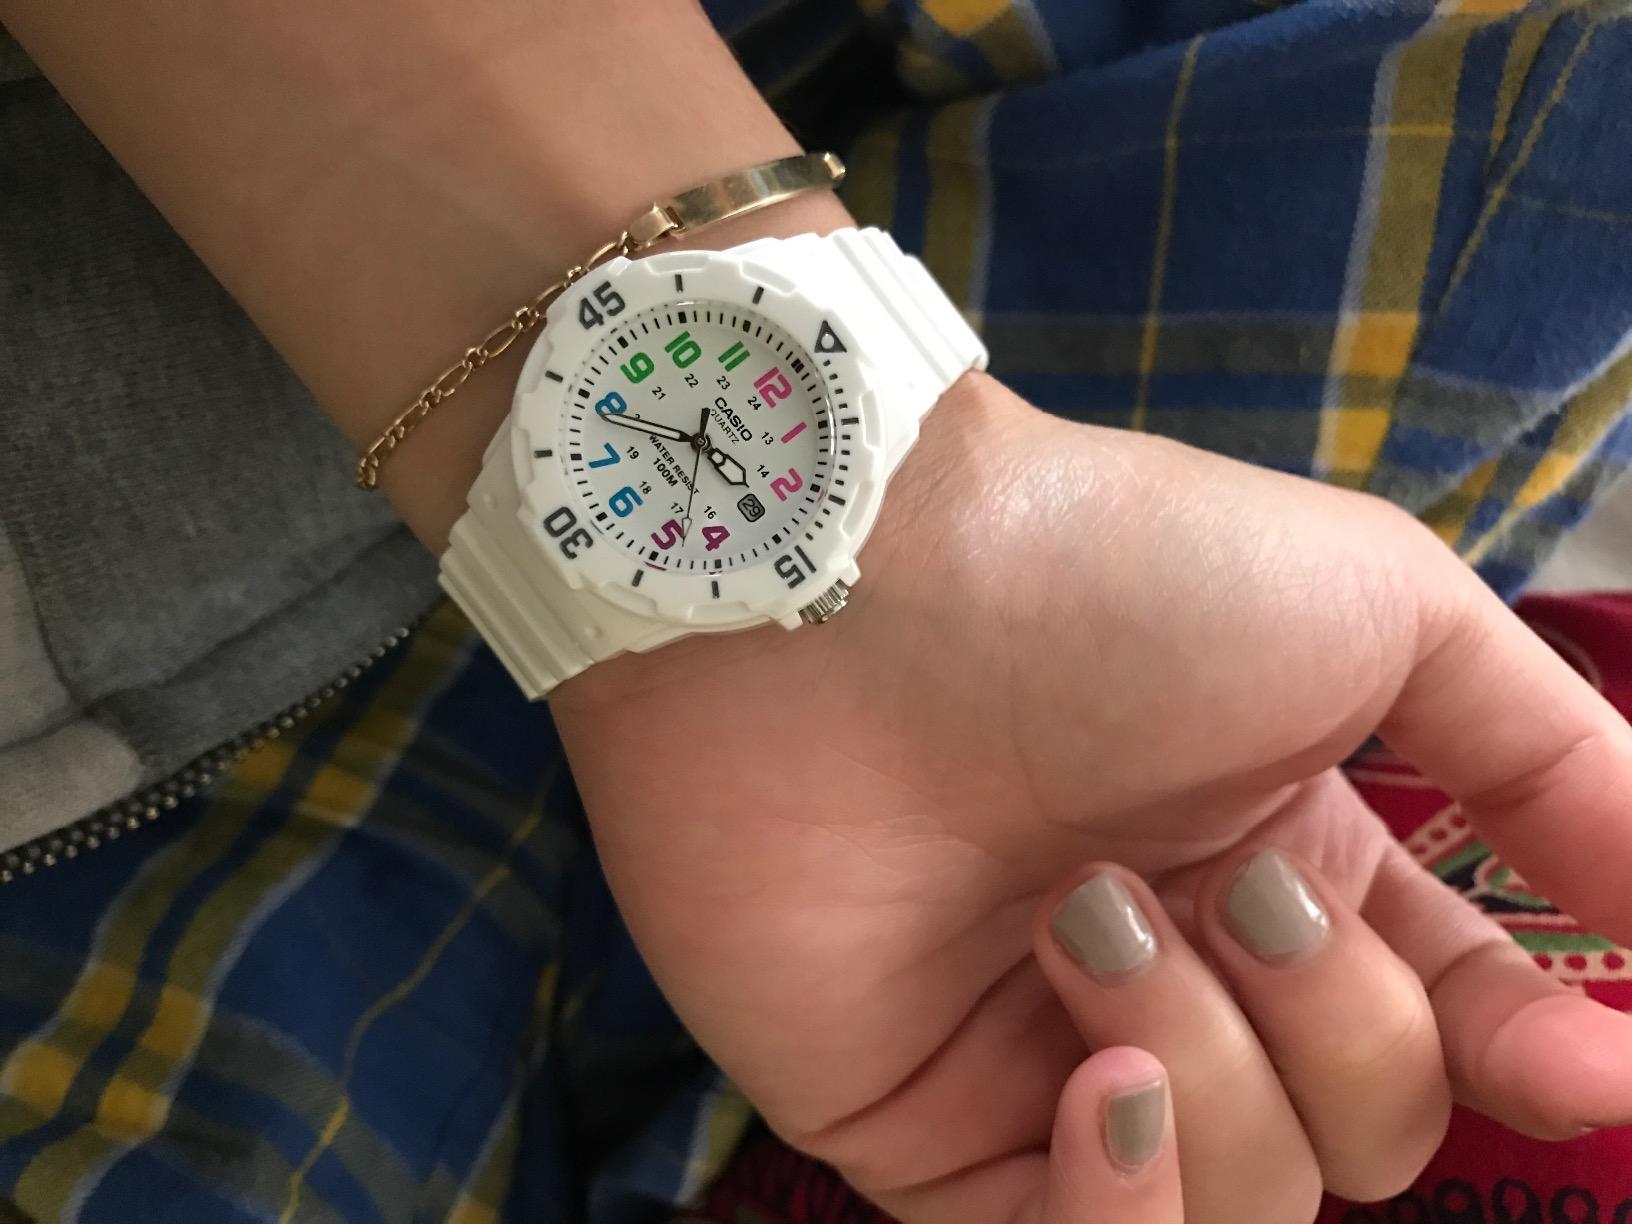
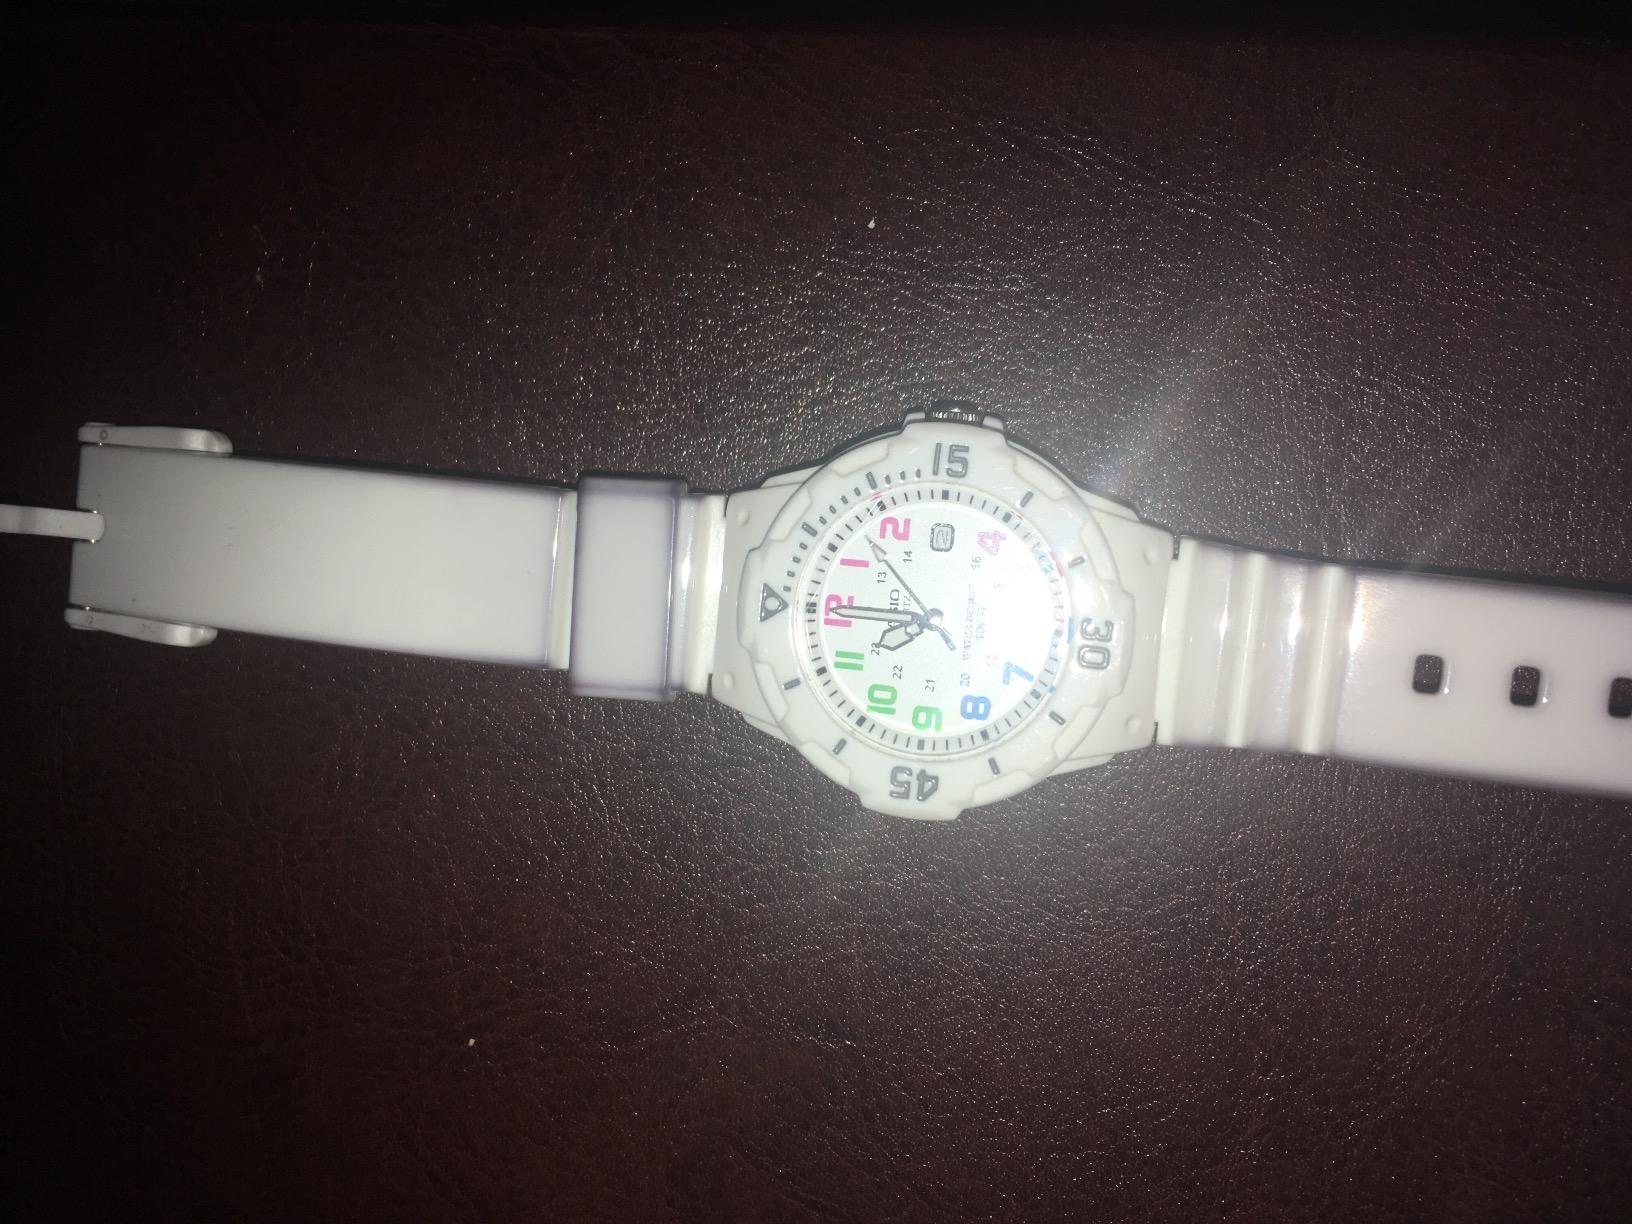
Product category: accessories_watch
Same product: yes